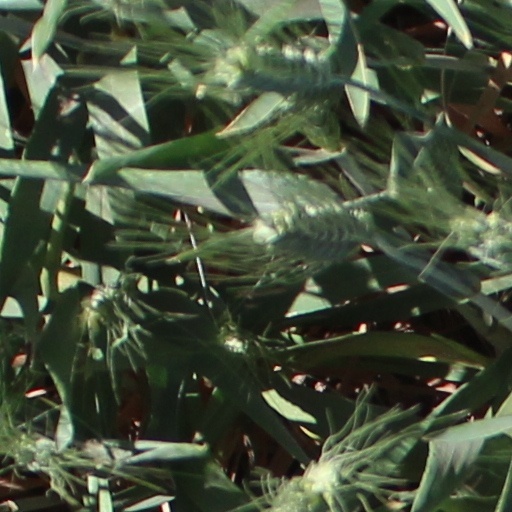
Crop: wheat